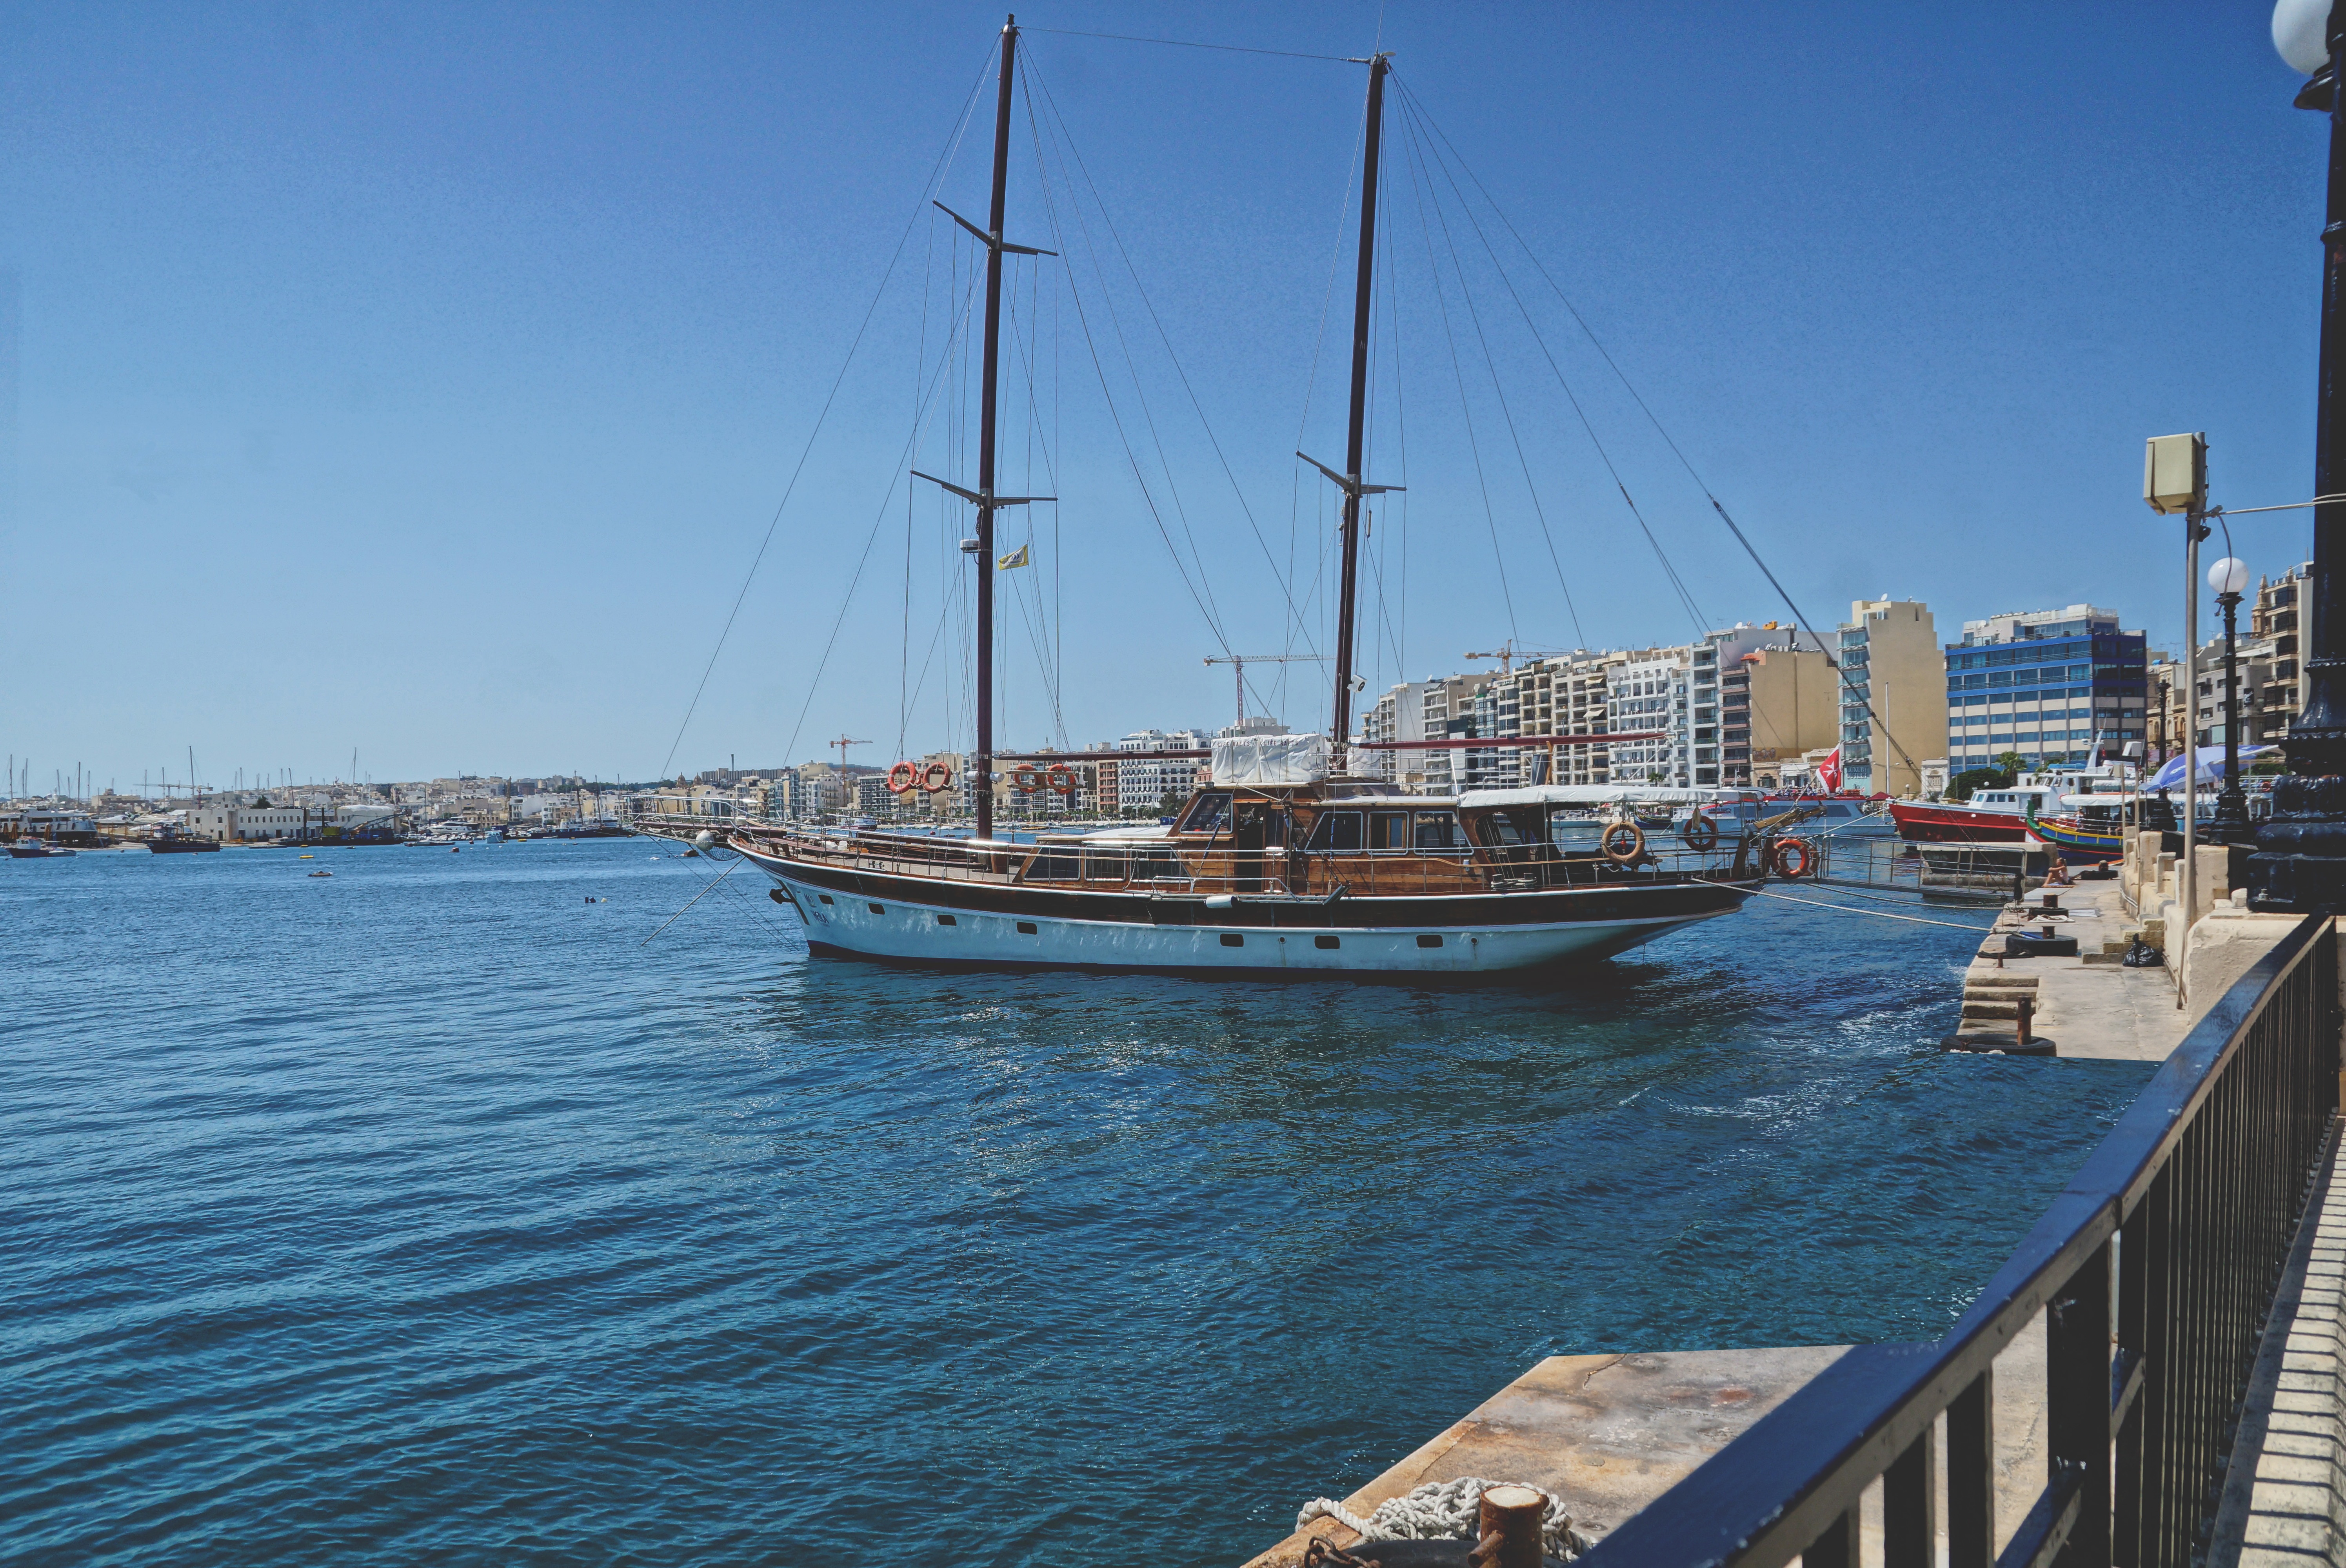
sea, coast, dock, boat, ship, vehicle, mast, bay, harbor, marina, sailboat, sail, watercraft, schooner, windjammer, sailing ship, tall ship